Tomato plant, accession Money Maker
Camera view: vertical (180 deg); turntable rotation: 120 degrees
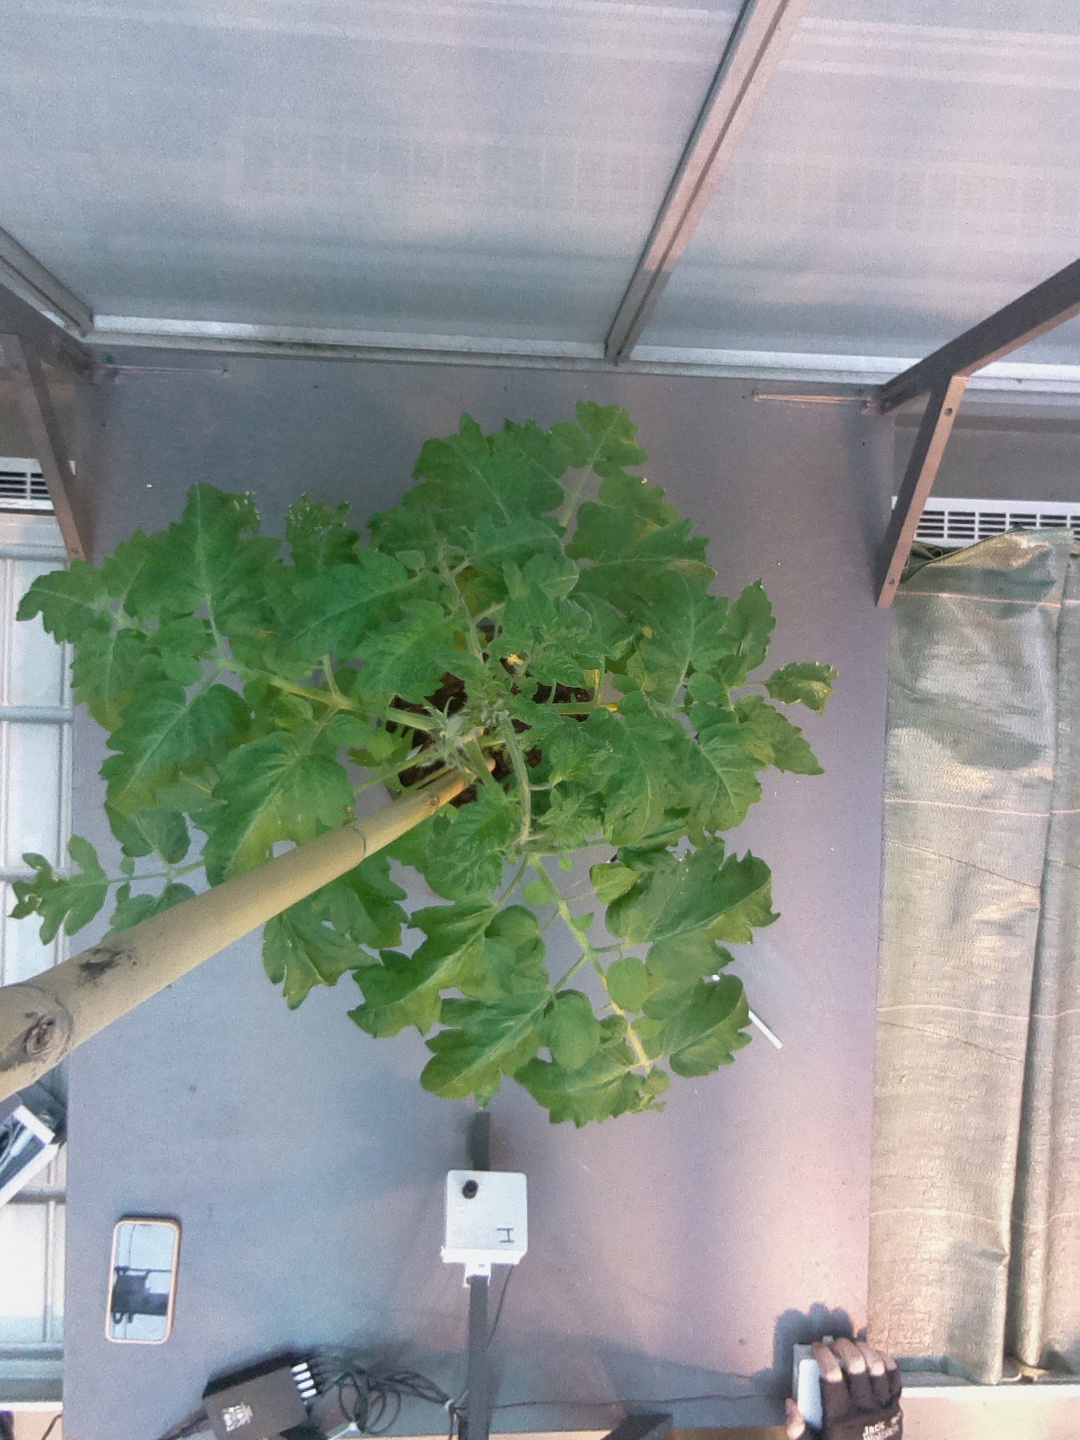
BBCH growth stage 55: 5 inflorescences visible